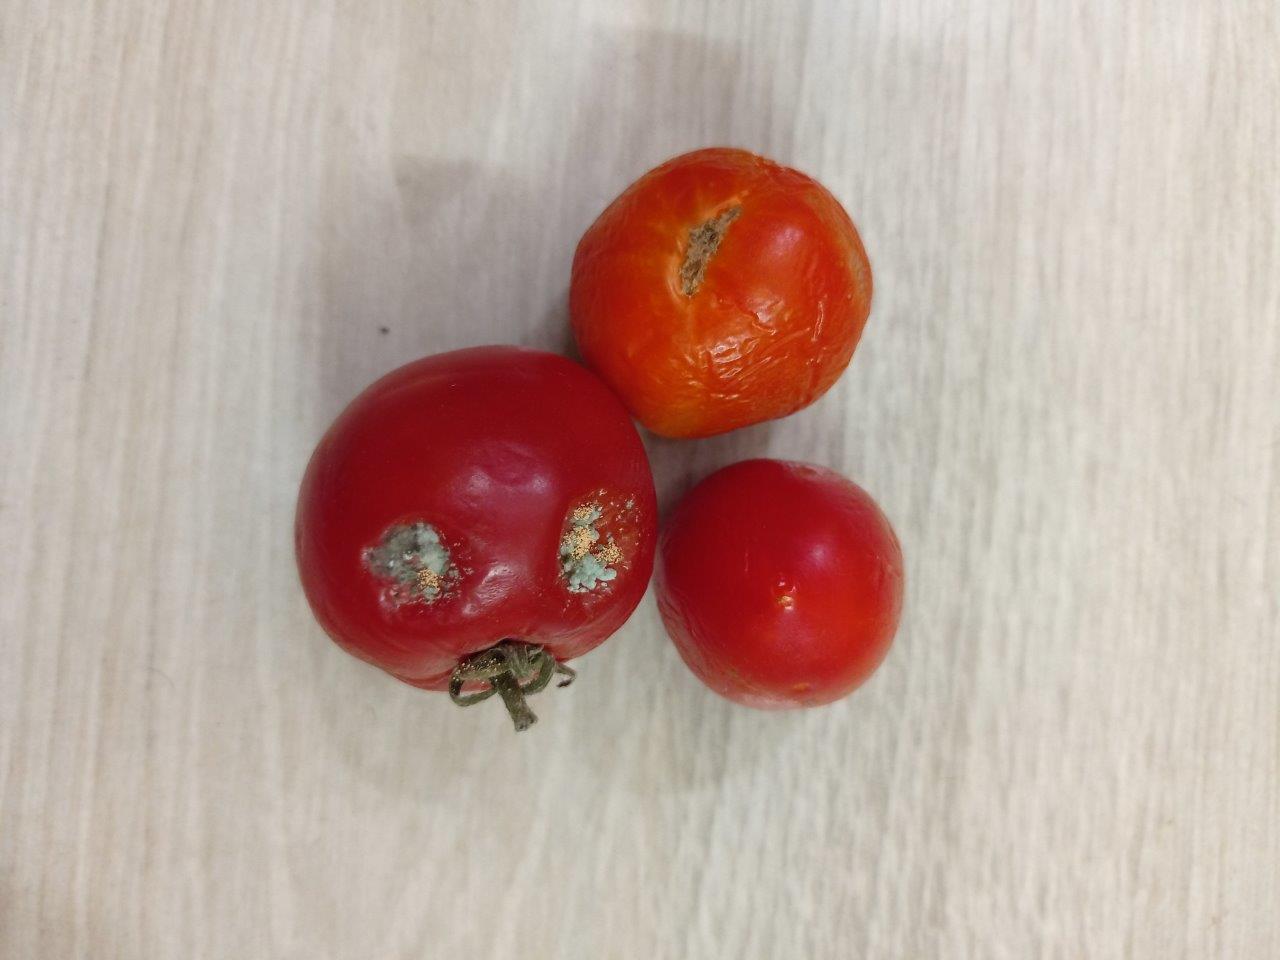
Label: Rotten